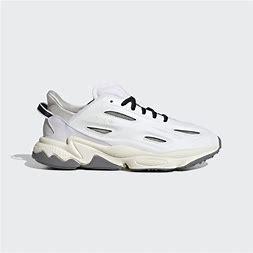
Brand: Adidas
Model: Ozweego Celox